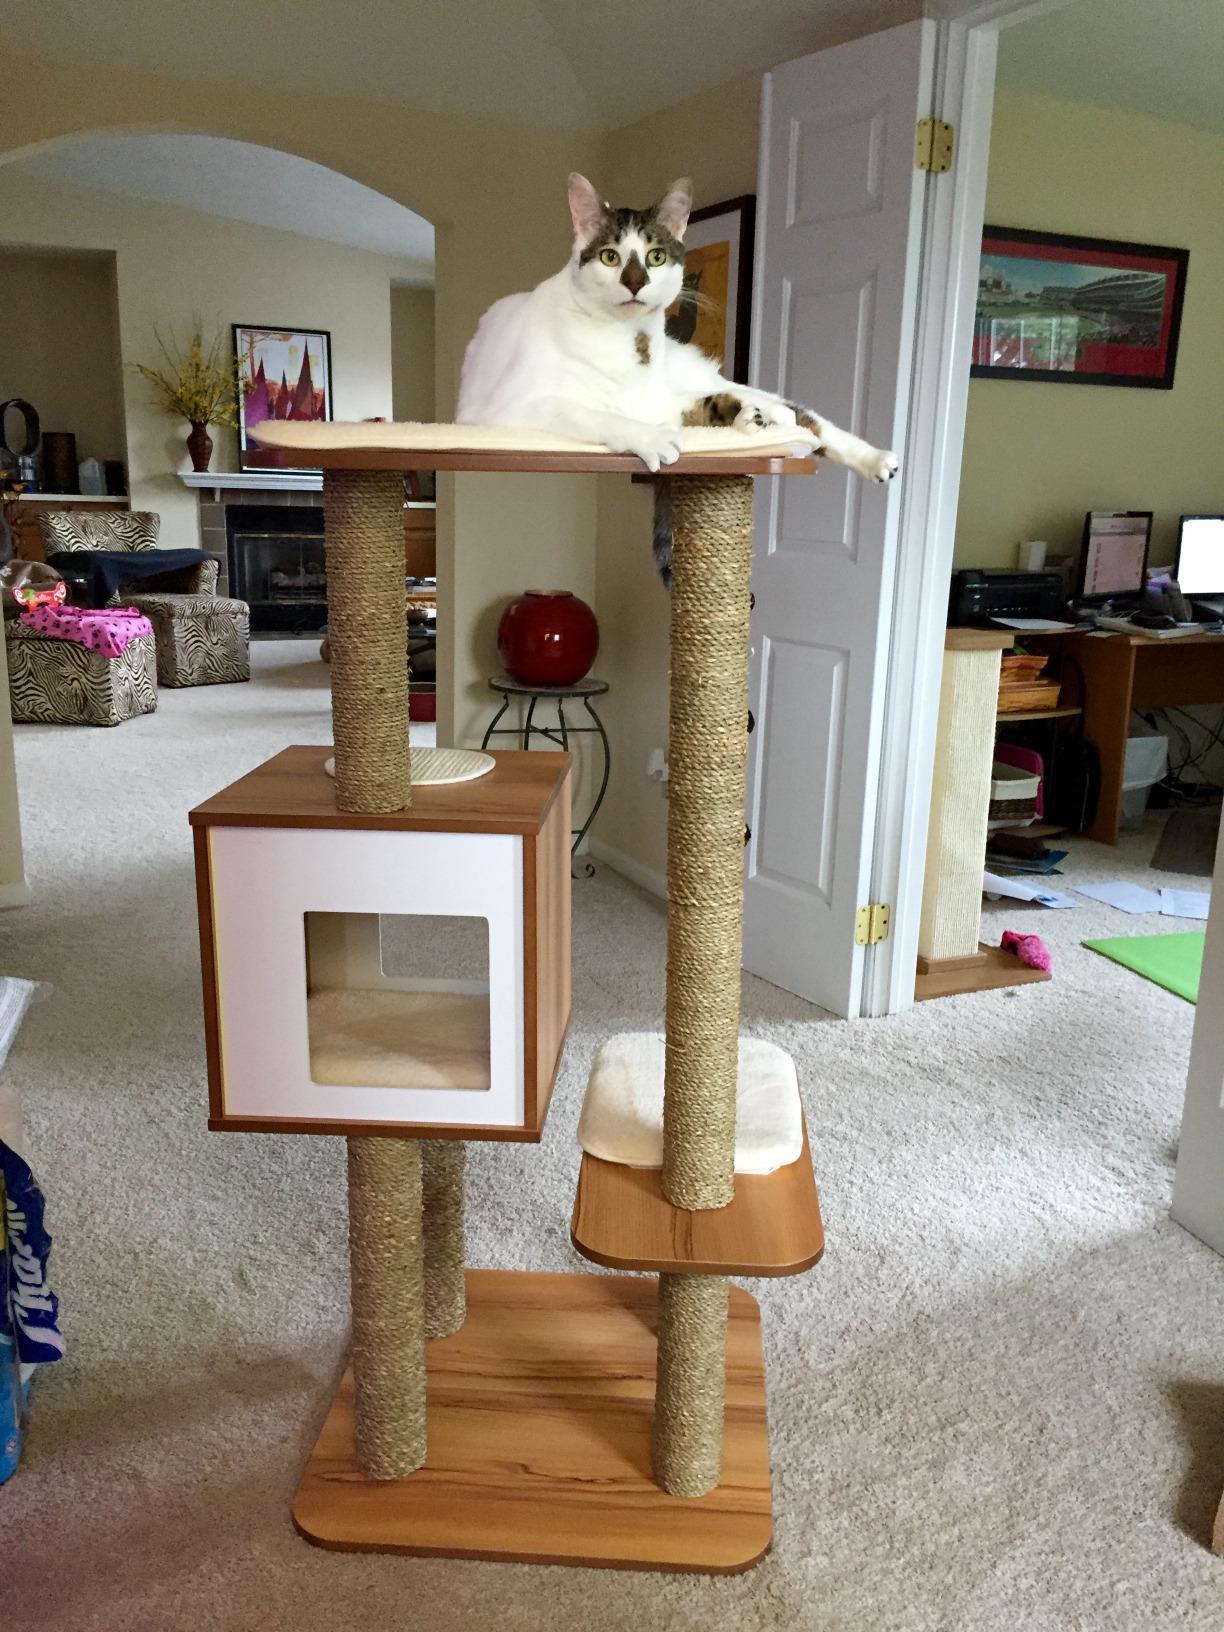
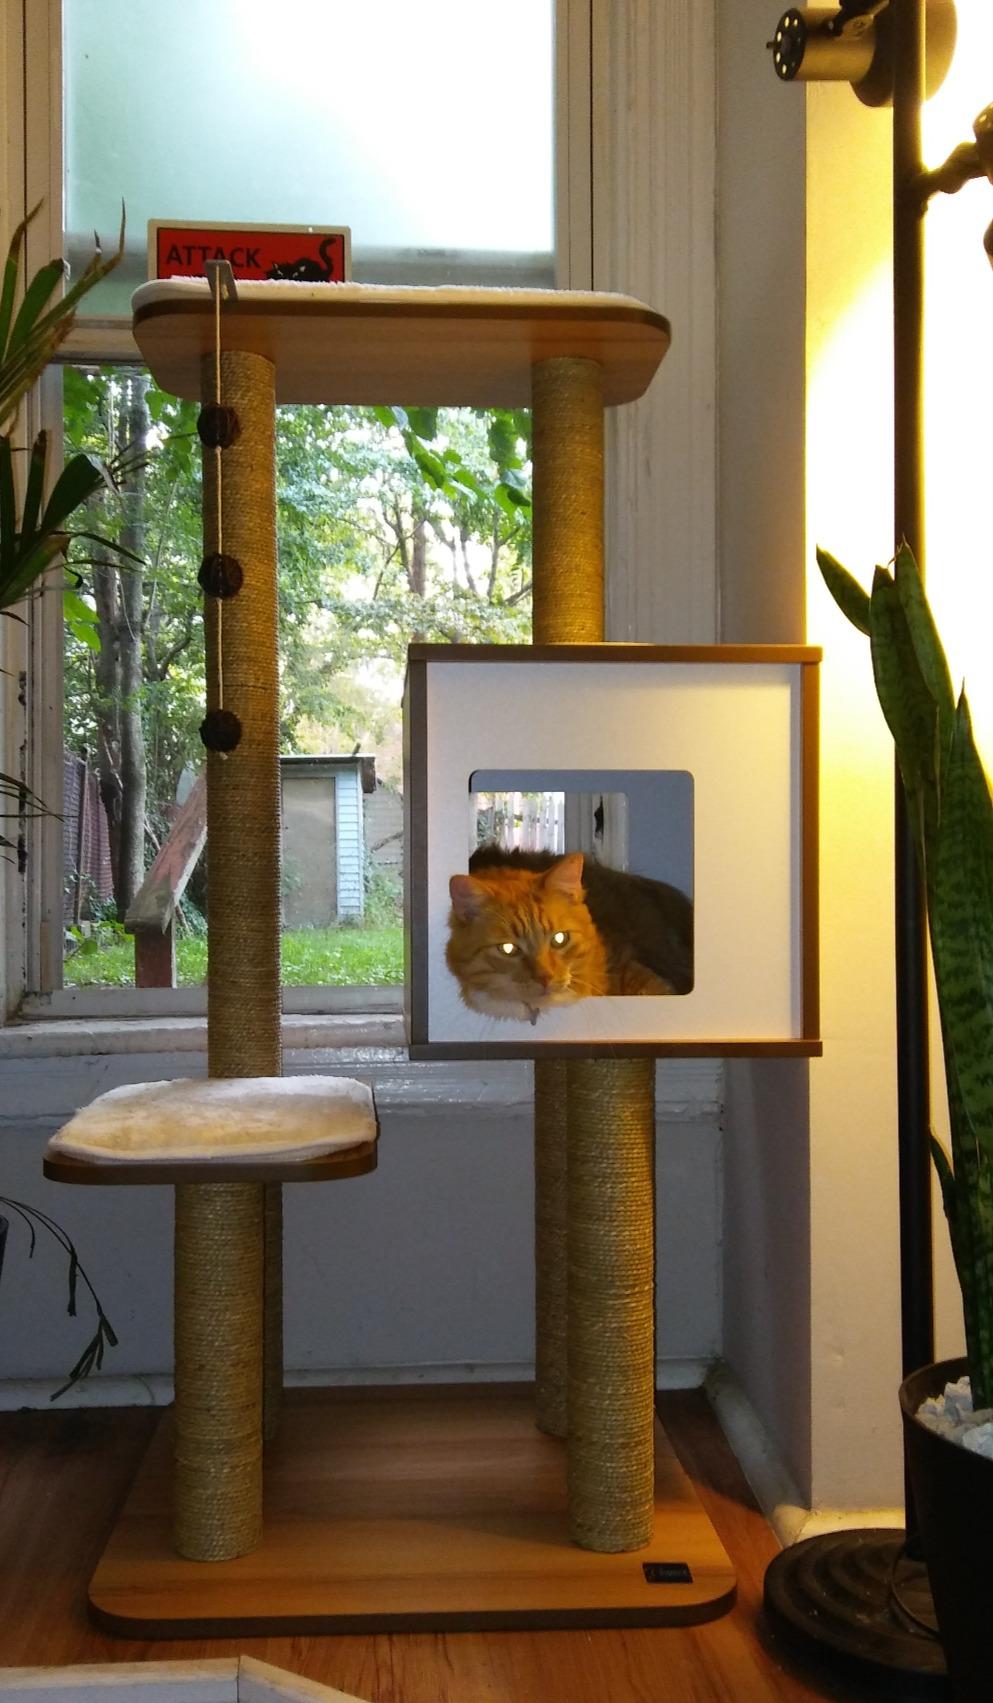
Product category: items_cat tree
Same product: yes